Werner Herzog

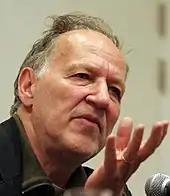
Herzog at a press conference in Brussels, 2007

Herzog's April 2007 appearance at the Ebertfest in Champaign, Illinois, earned him the Golden Thumb Award, and an engraved glockenspiel given by a young film maker inspired by his films. "Encounters at the End of the World", set in Antarctica, won the award for Best Documentary at the 2008 Edinburgh International Film Festival and was nominated for the Academy Award for Best Documentary Feature, Herzog's first Oscar nomination. In 2009, Herzog became the only filmmaker in recent history to enter two films in competition in the same year at the Venice Film Festival. Herzog's "" was entered into the festival's official competition schedule, and his "My Son, My Son, What Have Ye Done?" entered the competition as a "surprise film". Herzog also provided the narration for the short film "Plastic Bag", directed by Ramin Bahrani, which was the opening-night film in the Corto Cortissimo section of the festival.